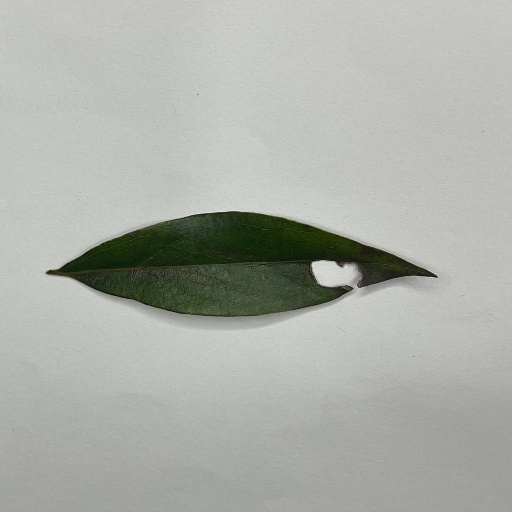
Species: Camphor
Leaf condition: Shot Hole